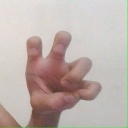
अक्षर: छ